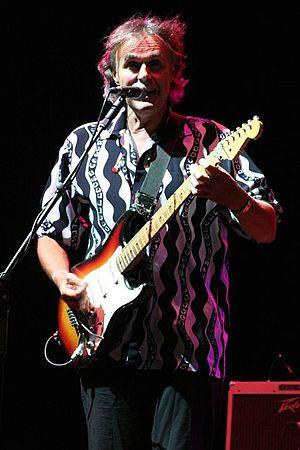
Rick Fenn est un guitariste britannique rock, principalement connu comme membre du groupe 10cc depuis 1976.